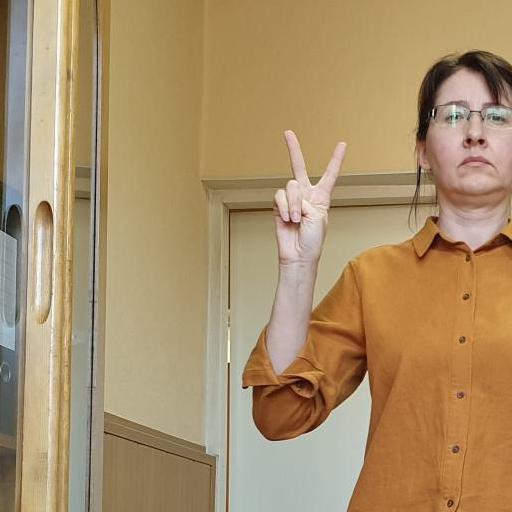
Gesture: peace